High society

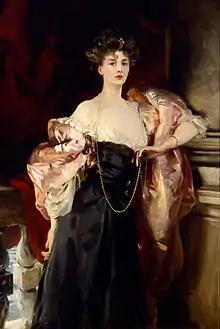
"Portrait of Lady Helen Vincent" by J.S. Sargent, 1904

High society, sometimes simply Society, is the behavior and lifestyle of people with the highest levels of wealth, power, fame and social status. It includes their related affiliations, social events and practices. Upscale social clubs were open to men based on assessments of their ranking and role within high society. In American high society, the "Social Register" was traditionally a key resource for identifying qualified members. For a global perspective, see upper class. The quality of housing, clothing, servants and dining were visible marks of membership.